Ash & Bloom

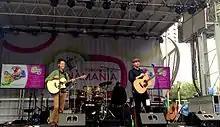
Ash & Bloom Performing at Panamania Toronto 2015

Ash & Bloom's self-titled EP was released November 2013, which featured 4 tracks written by McKenna and Bloemendal with Julie Crochetière and Karen Kosowski. An animated music video for the song "Heaven Is A Ghost Town" was released the same month. The video was cited as being controversial for depicting Bono, Oprah, Gandhi and Ellen DeGeneres not making it into heaven. The video received mixed reviews from press.